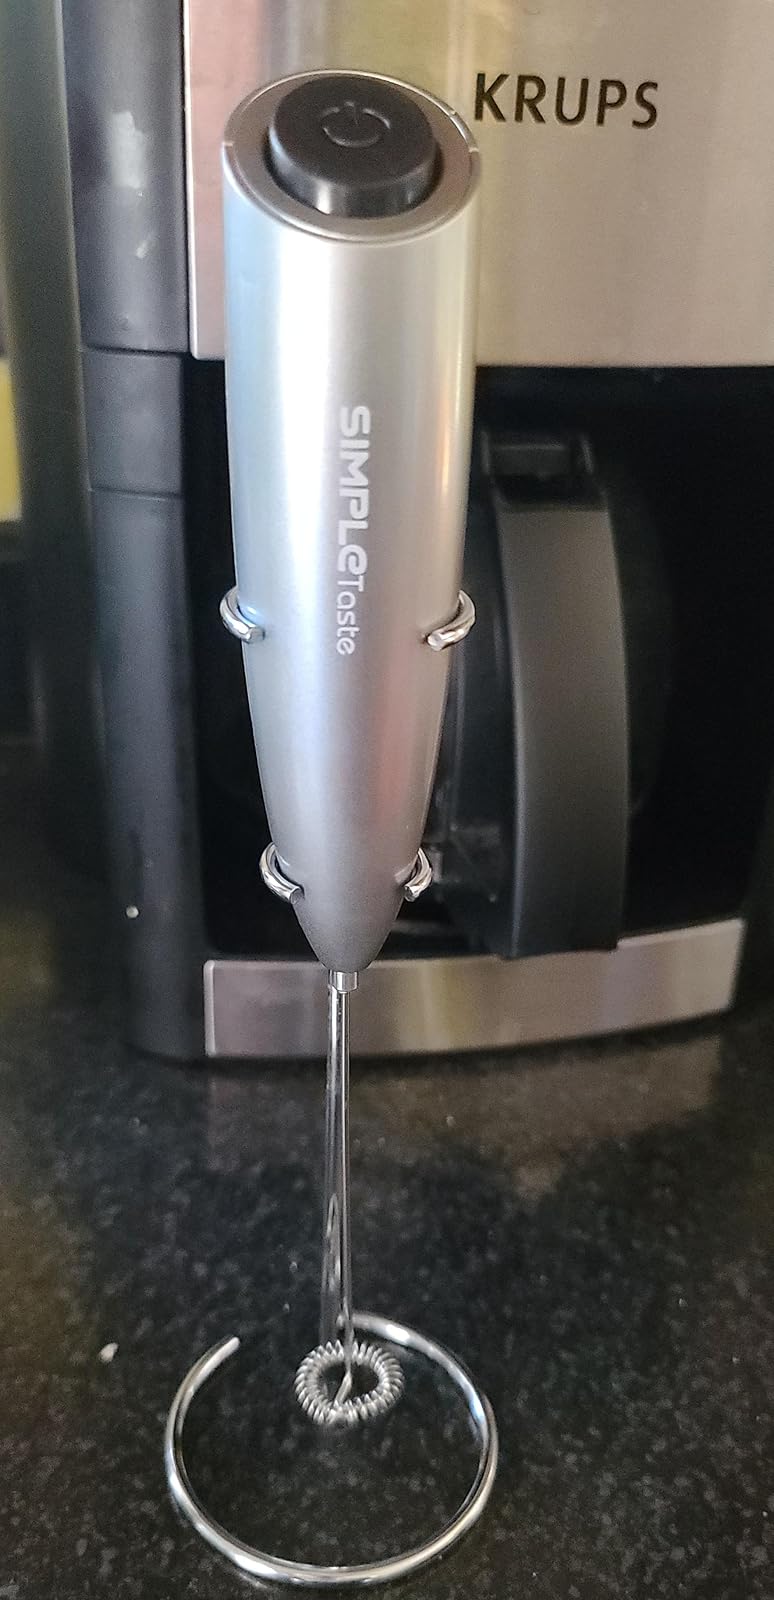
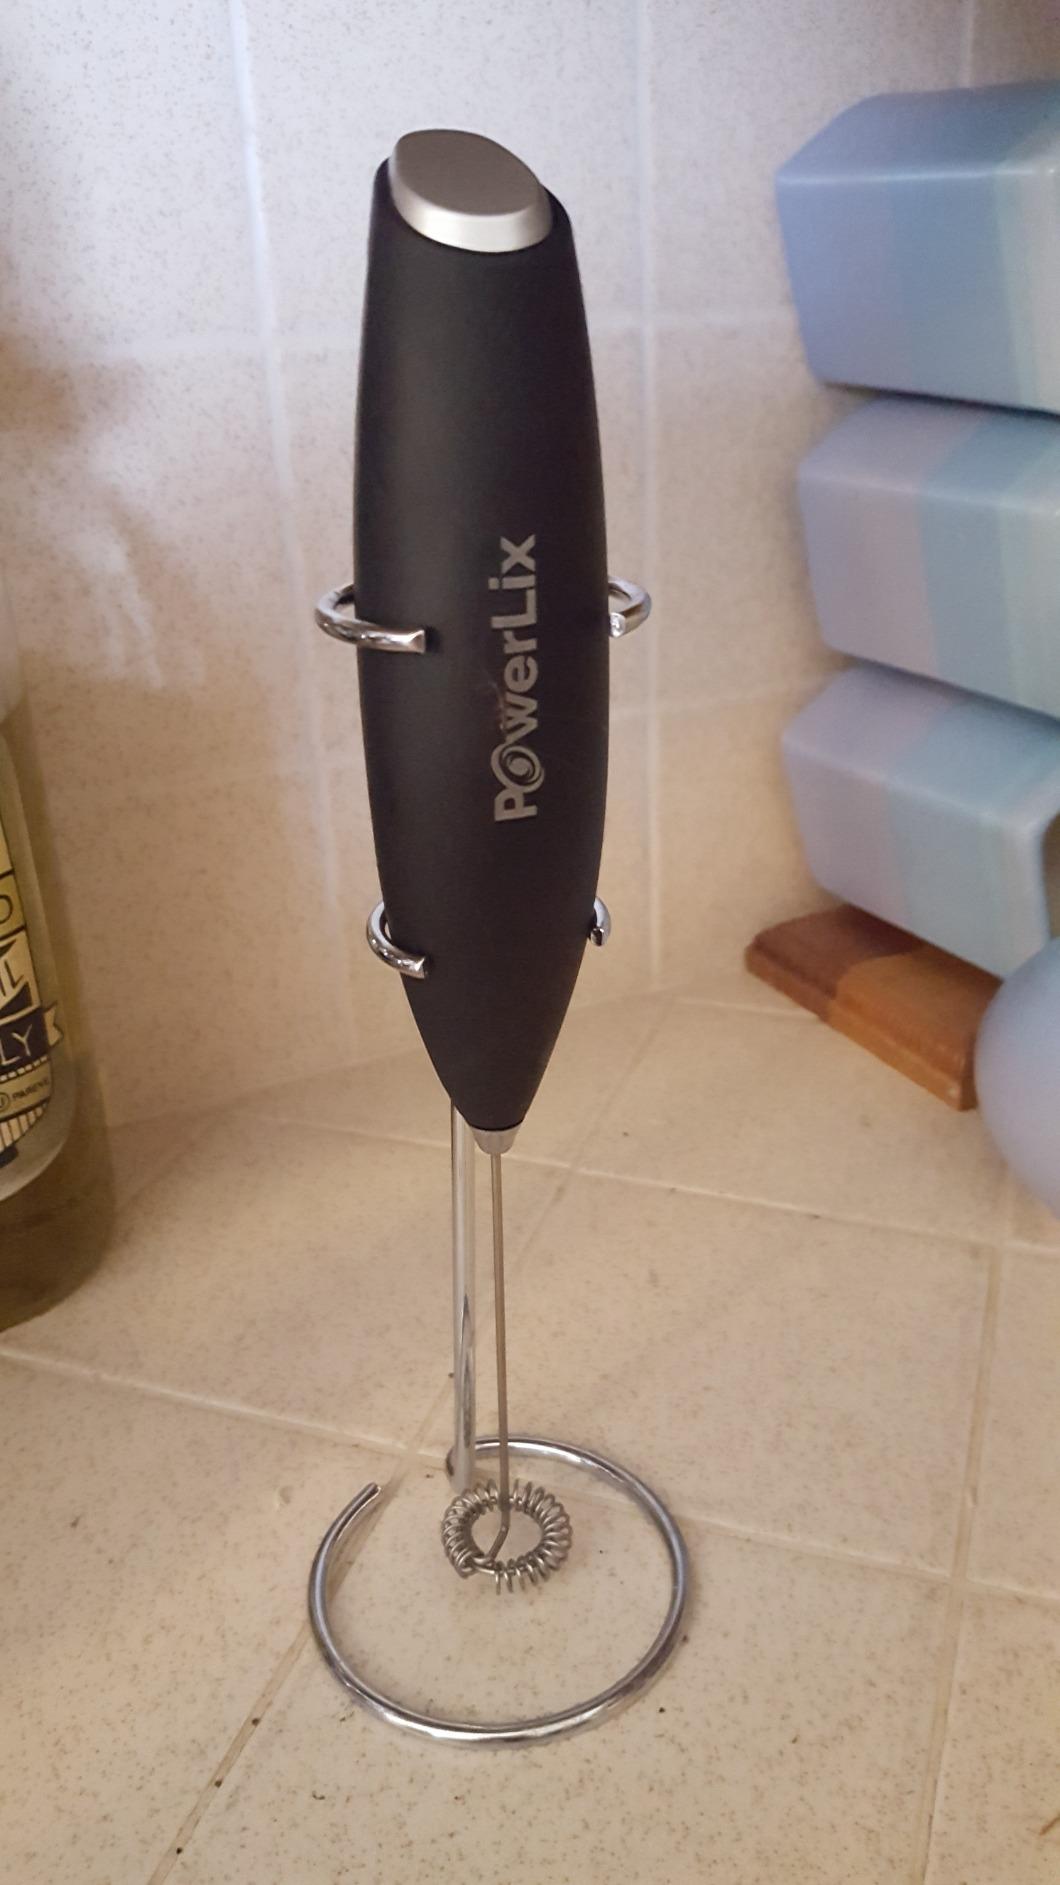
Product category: items_mixer
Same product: no